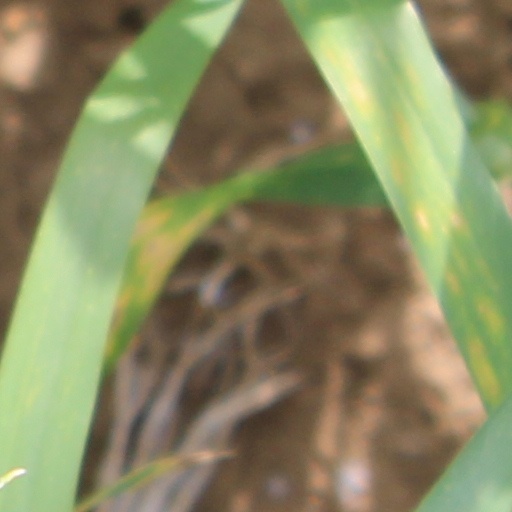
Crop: wheat